White God

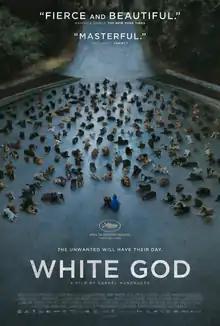
Theatrical release poster

White God is a 2014 Hungarian drama film co-written and directed by Kornél Mundruczó and starring Zsófia Psotta. The film premiered on 17 May 2014, as part of the 2014 Cannes Film Festival.